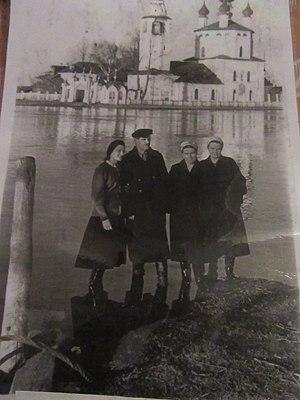
Montée des eaux de la rivière Teza inondant le village de Kholoui
Kholoui était antérieurement une sloboda, puis à partir de 1946 une commune urbaine, et actuellement un village du raïon de Youjski, dans l'oblast d'Ivanovo. Elle se trouve sur le cours de la rivière Teza